Rhododendron

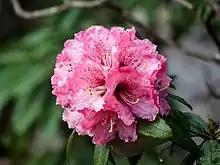
State flower of Himachal Pradesh

Rhododendrons are often valued in landscaping for their structure, size, flowers, and the fact that many of them are evergreen. Azaleas are frequently used around foundations and occasionally as hedges, and many larger-leafed rhododendrons lend themselves well to more informal plantings and woodland gardens, or as specimen plants. In some areas, larger rhododendrons can be pruned to encourage more tree-like form, with some species such as "Rhododendron arboreum" and "R. falconeri" eventually growing to a height of or more.